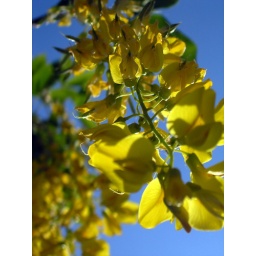
Lovely yellow flowers drape down from a Golden Chain tree in my grandfather's backyard.